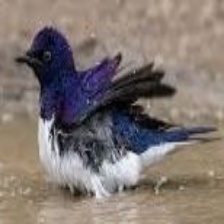
Species: VIOLET BACKED STARLING
Scientific name: CINNYRICINCLUS LEUCOGASTER